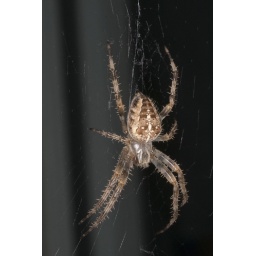
This spider was sitting in the middle of a big web between my patio table and the house.